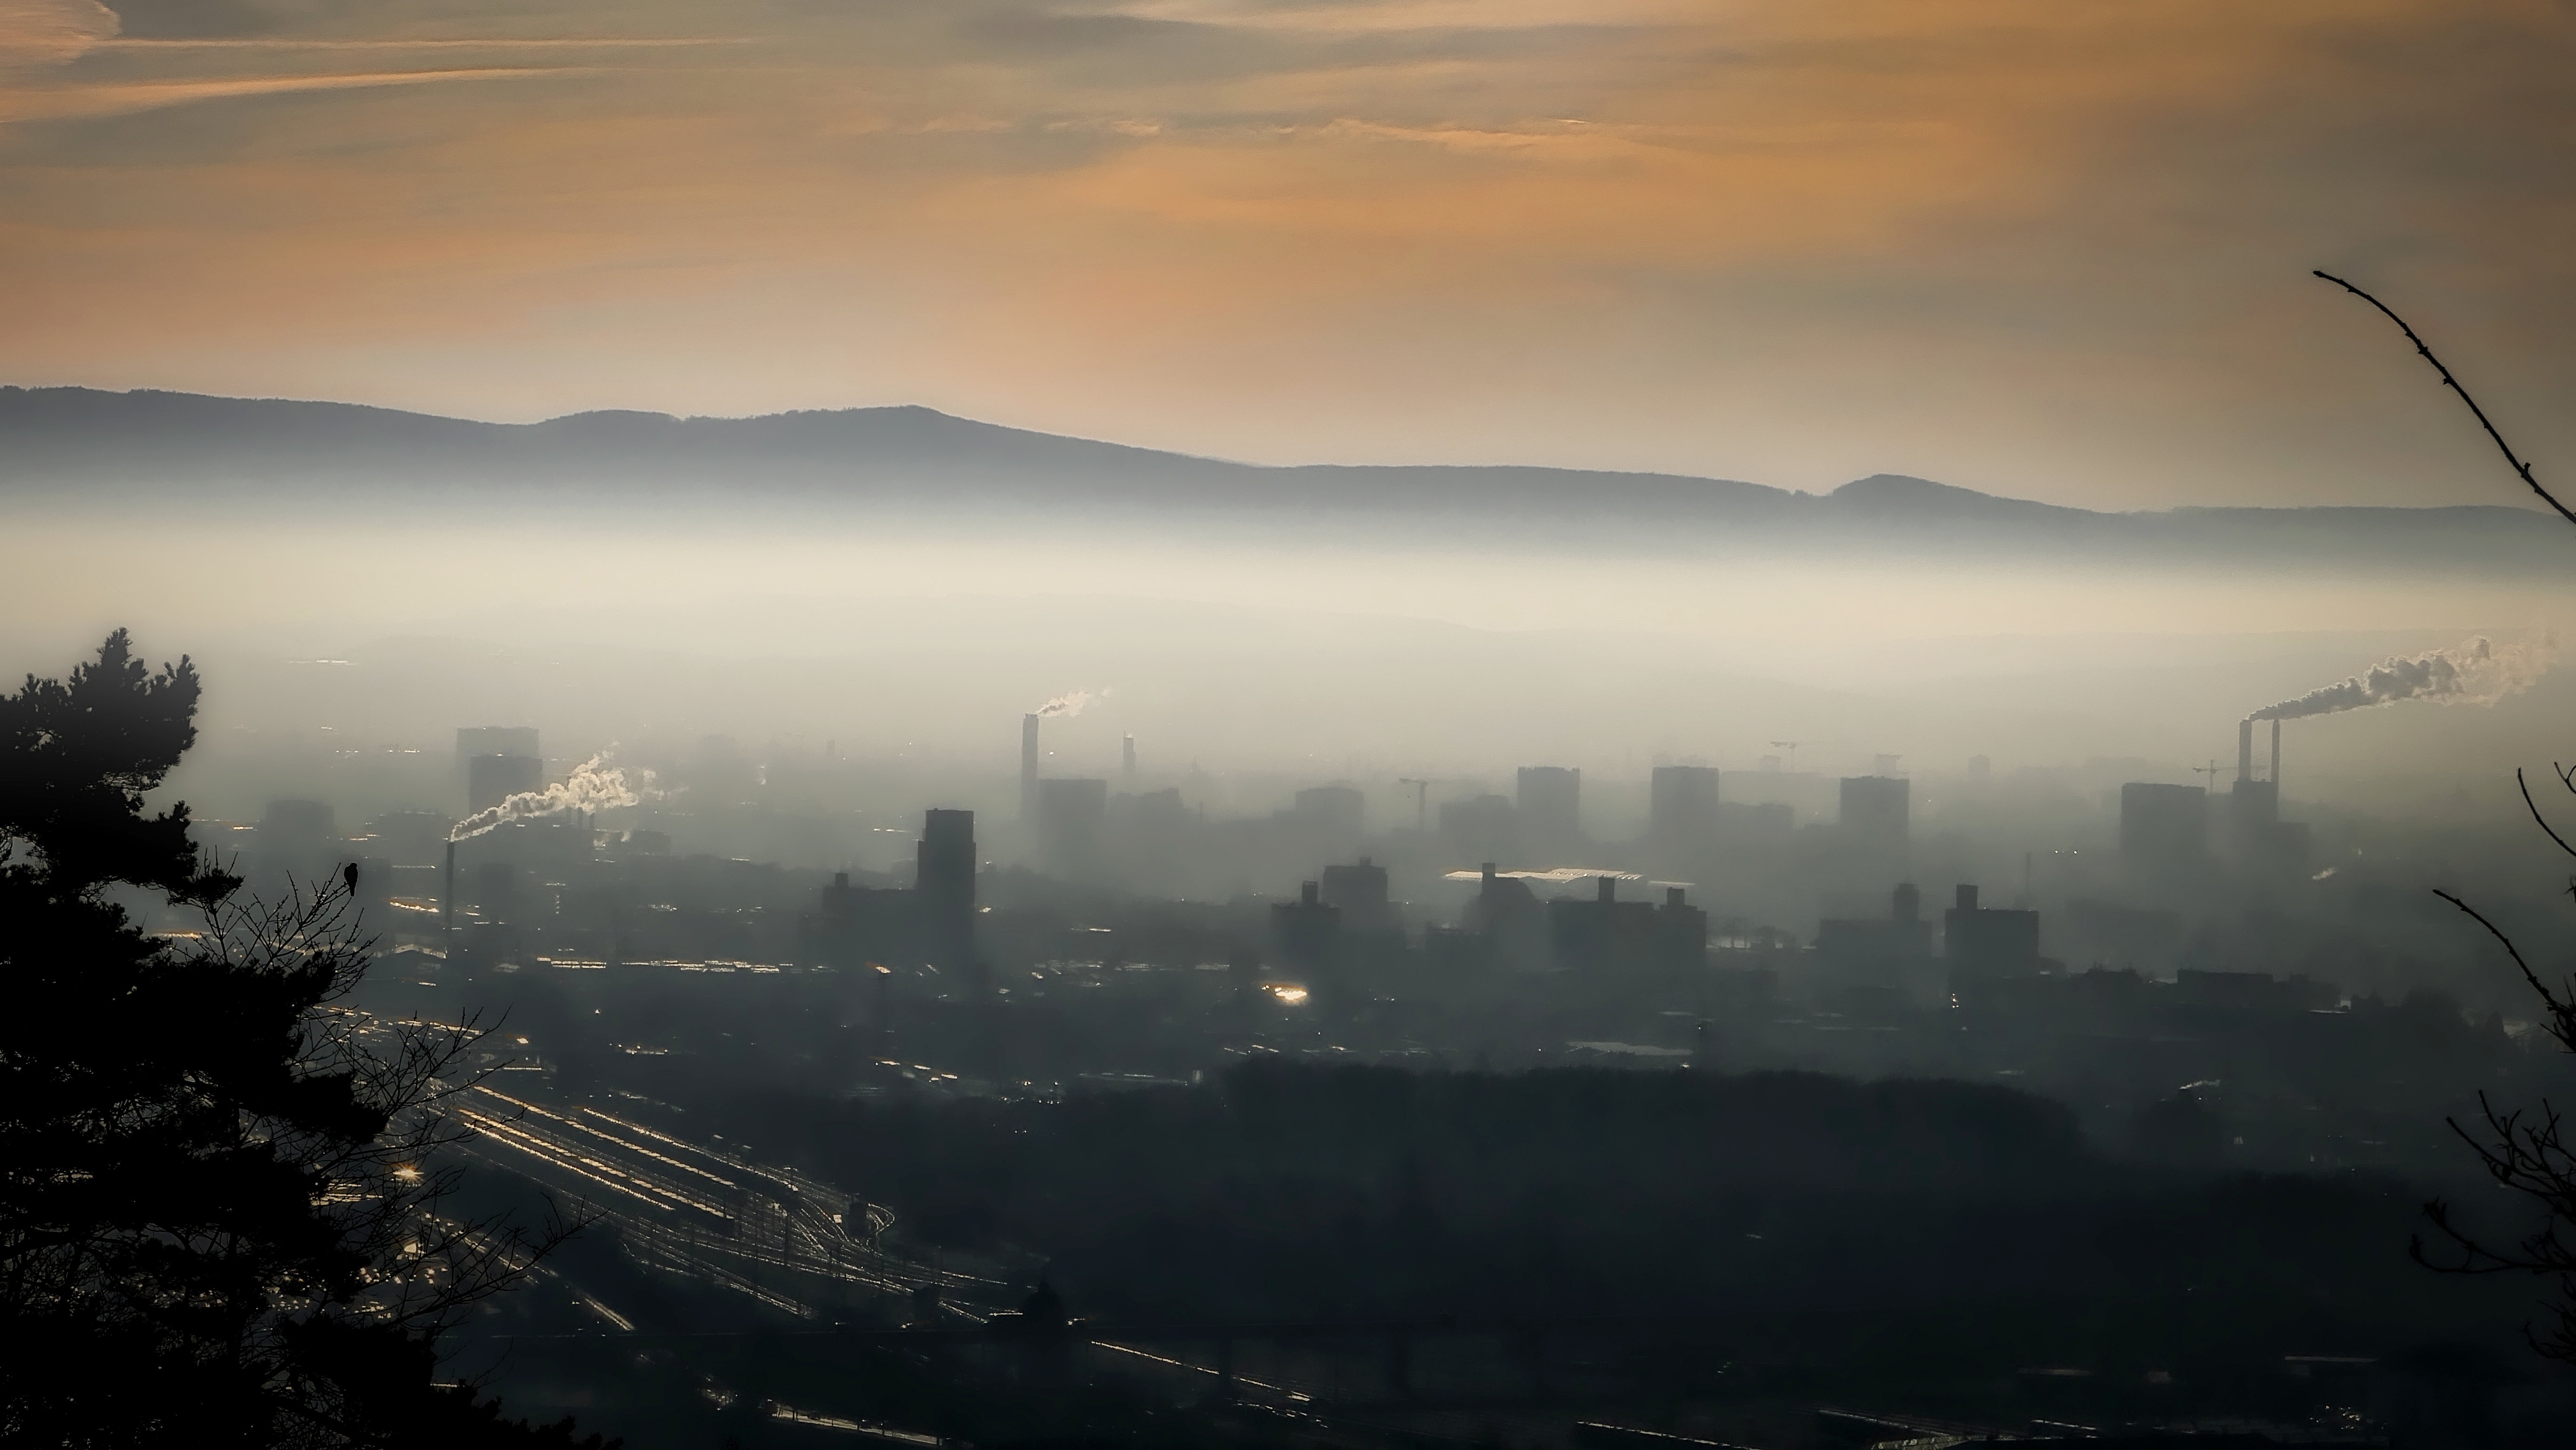
horizon, cloud, sky, fog, sunrise, sunset, mist, skyline, sunlight, morning, hill, dawn, atmosphere, cityscape, dusk, evening, reflection, weather, haze, abendstimmung, atmospheric phenomenon, atmosphere of earth, weil am rhein